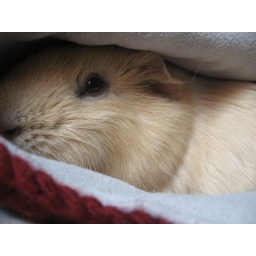
pig naps in duy's hat